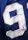
Number: 9